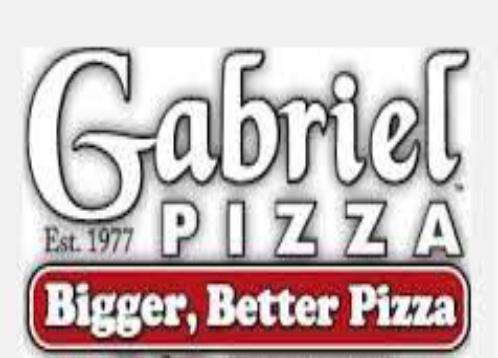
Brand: Gabriel Pizza
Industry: Food